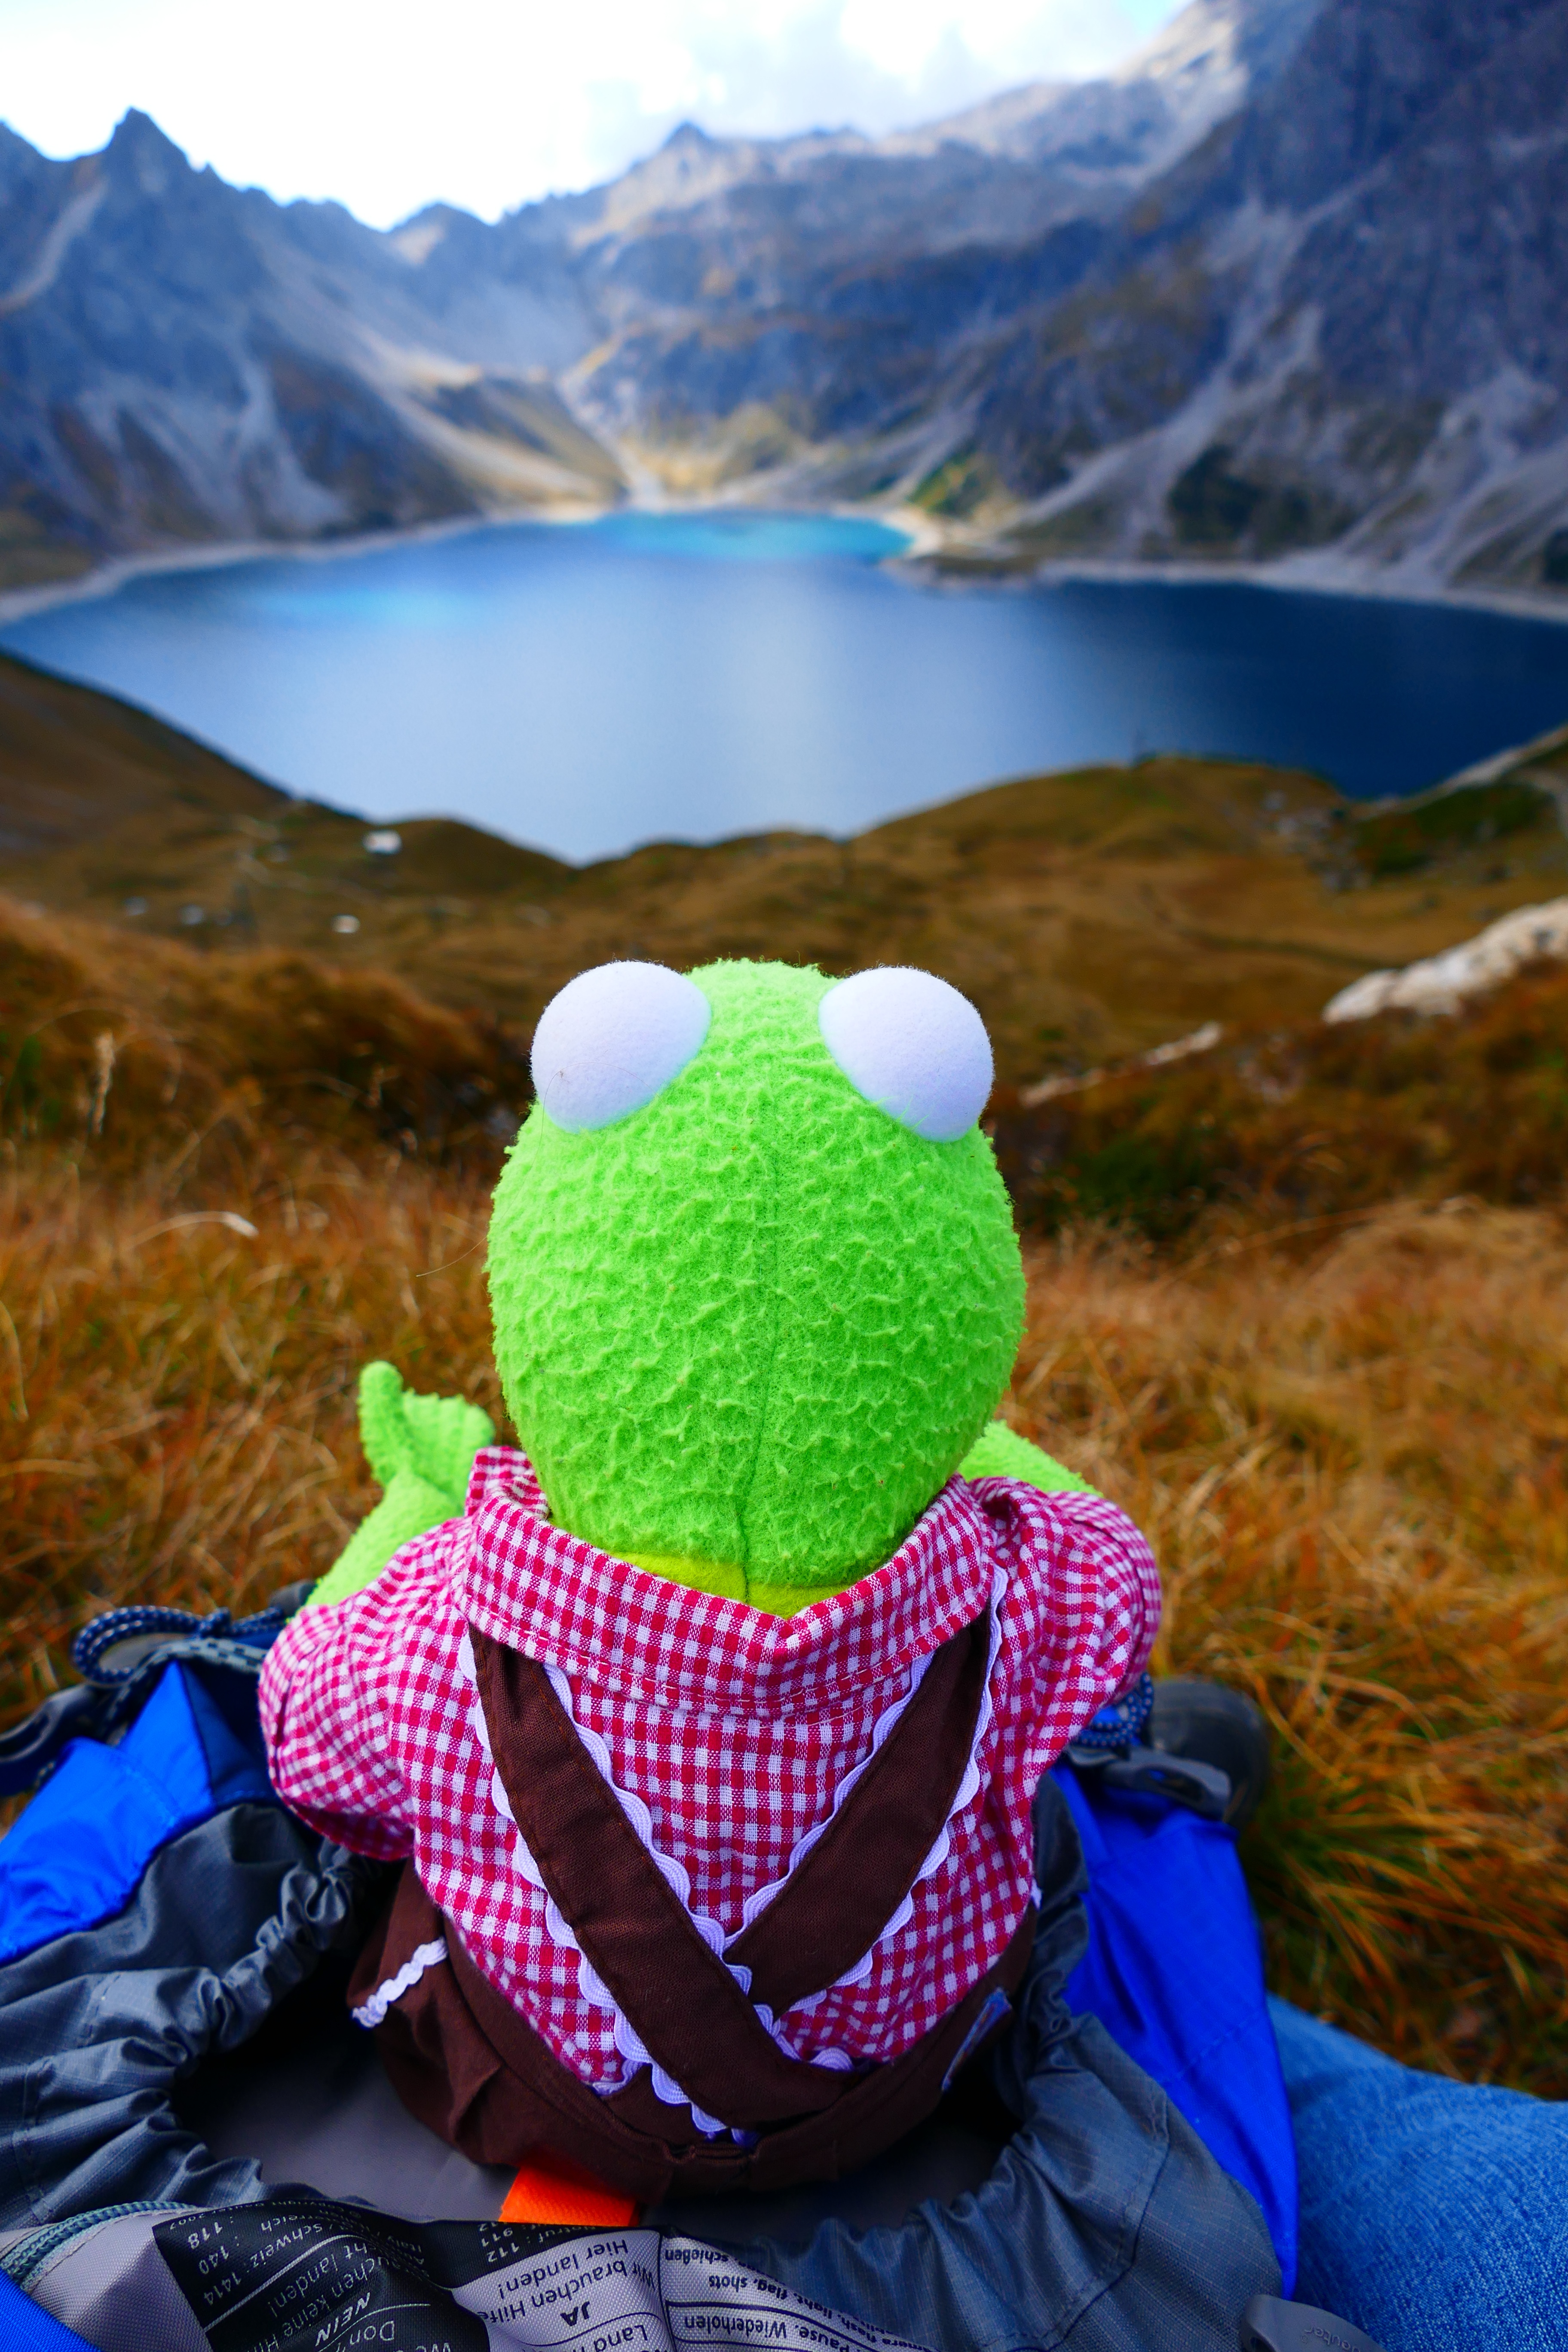
landscape, water, grass, mountain, sky, lake, adventure, view, vacation, recreation, blue, reservoir, frog, austria, doll, mountains, outlook, montafon, artificial, kermit